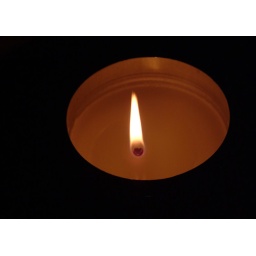
Scented candle floating in a bowl of water